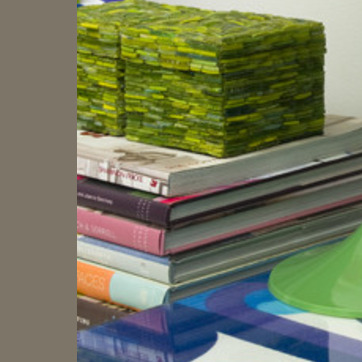
Material: paper